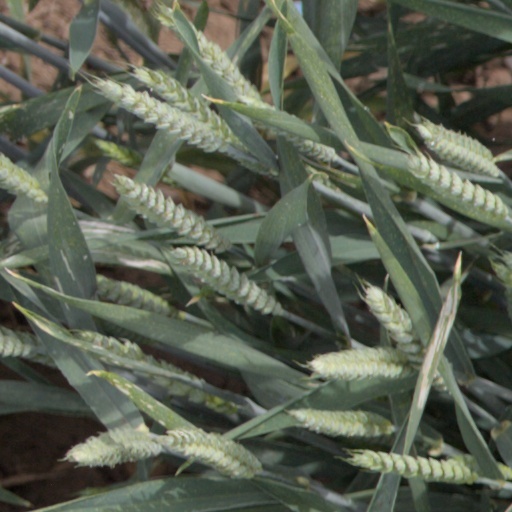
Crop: wheat